Ridin' the Trail

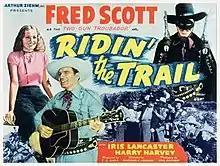
Theatrical release poster

Ridin' the Trail is a 1940 American Western film directed by Raymond K. Johnson and written by Phil Dunham. The film stars Fred Scott, Harry Harvey Sr., John Ward, Jack Ingram, Iris Lancaster and Bud Osborne. The film was released on July 27, 1940, by Arthur Ziehm.